Mary Immaculate Church, Annerley

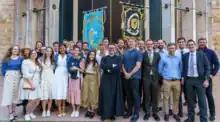
Frassati and Flores Teresianes members with Fr Conor Power

The Brisbane Oratory in Formation consists of a community of priests, and brothers who are in training for the priesthood, from all over Australia who have come together under the patronage of Our Lady, Saint Philip Neri, Saint John Henry Newman and Blessed Pier Giorgio Frassati.